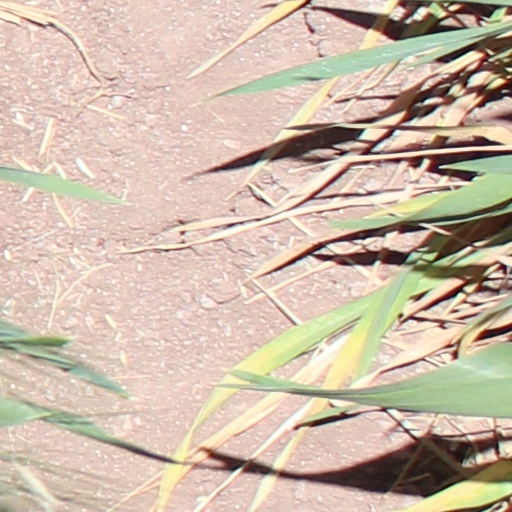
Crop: wheat